The Perfect Gentleman (film)

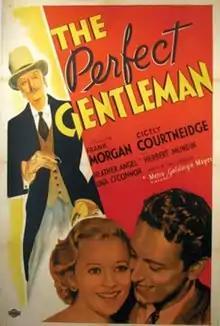
Film poster

The Perfect Gentleman (also known by the alternative title The Imperfect Lady) is a 1935 American comedy film directed by Tim Whelan and starring Frank Morgan, Cicely Courtneidge and Heather Angel. It was based on a play by Edward Childs Carpenter (which was based on a story by Cosmo Hamilton). The screenplay concerns the father of a British country vicar, who almost brings scandal on the family when he becomes entangled with an actress.